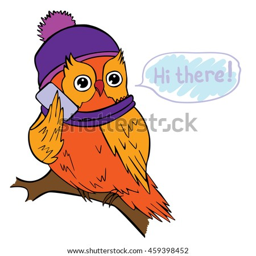
owl talking on a cell